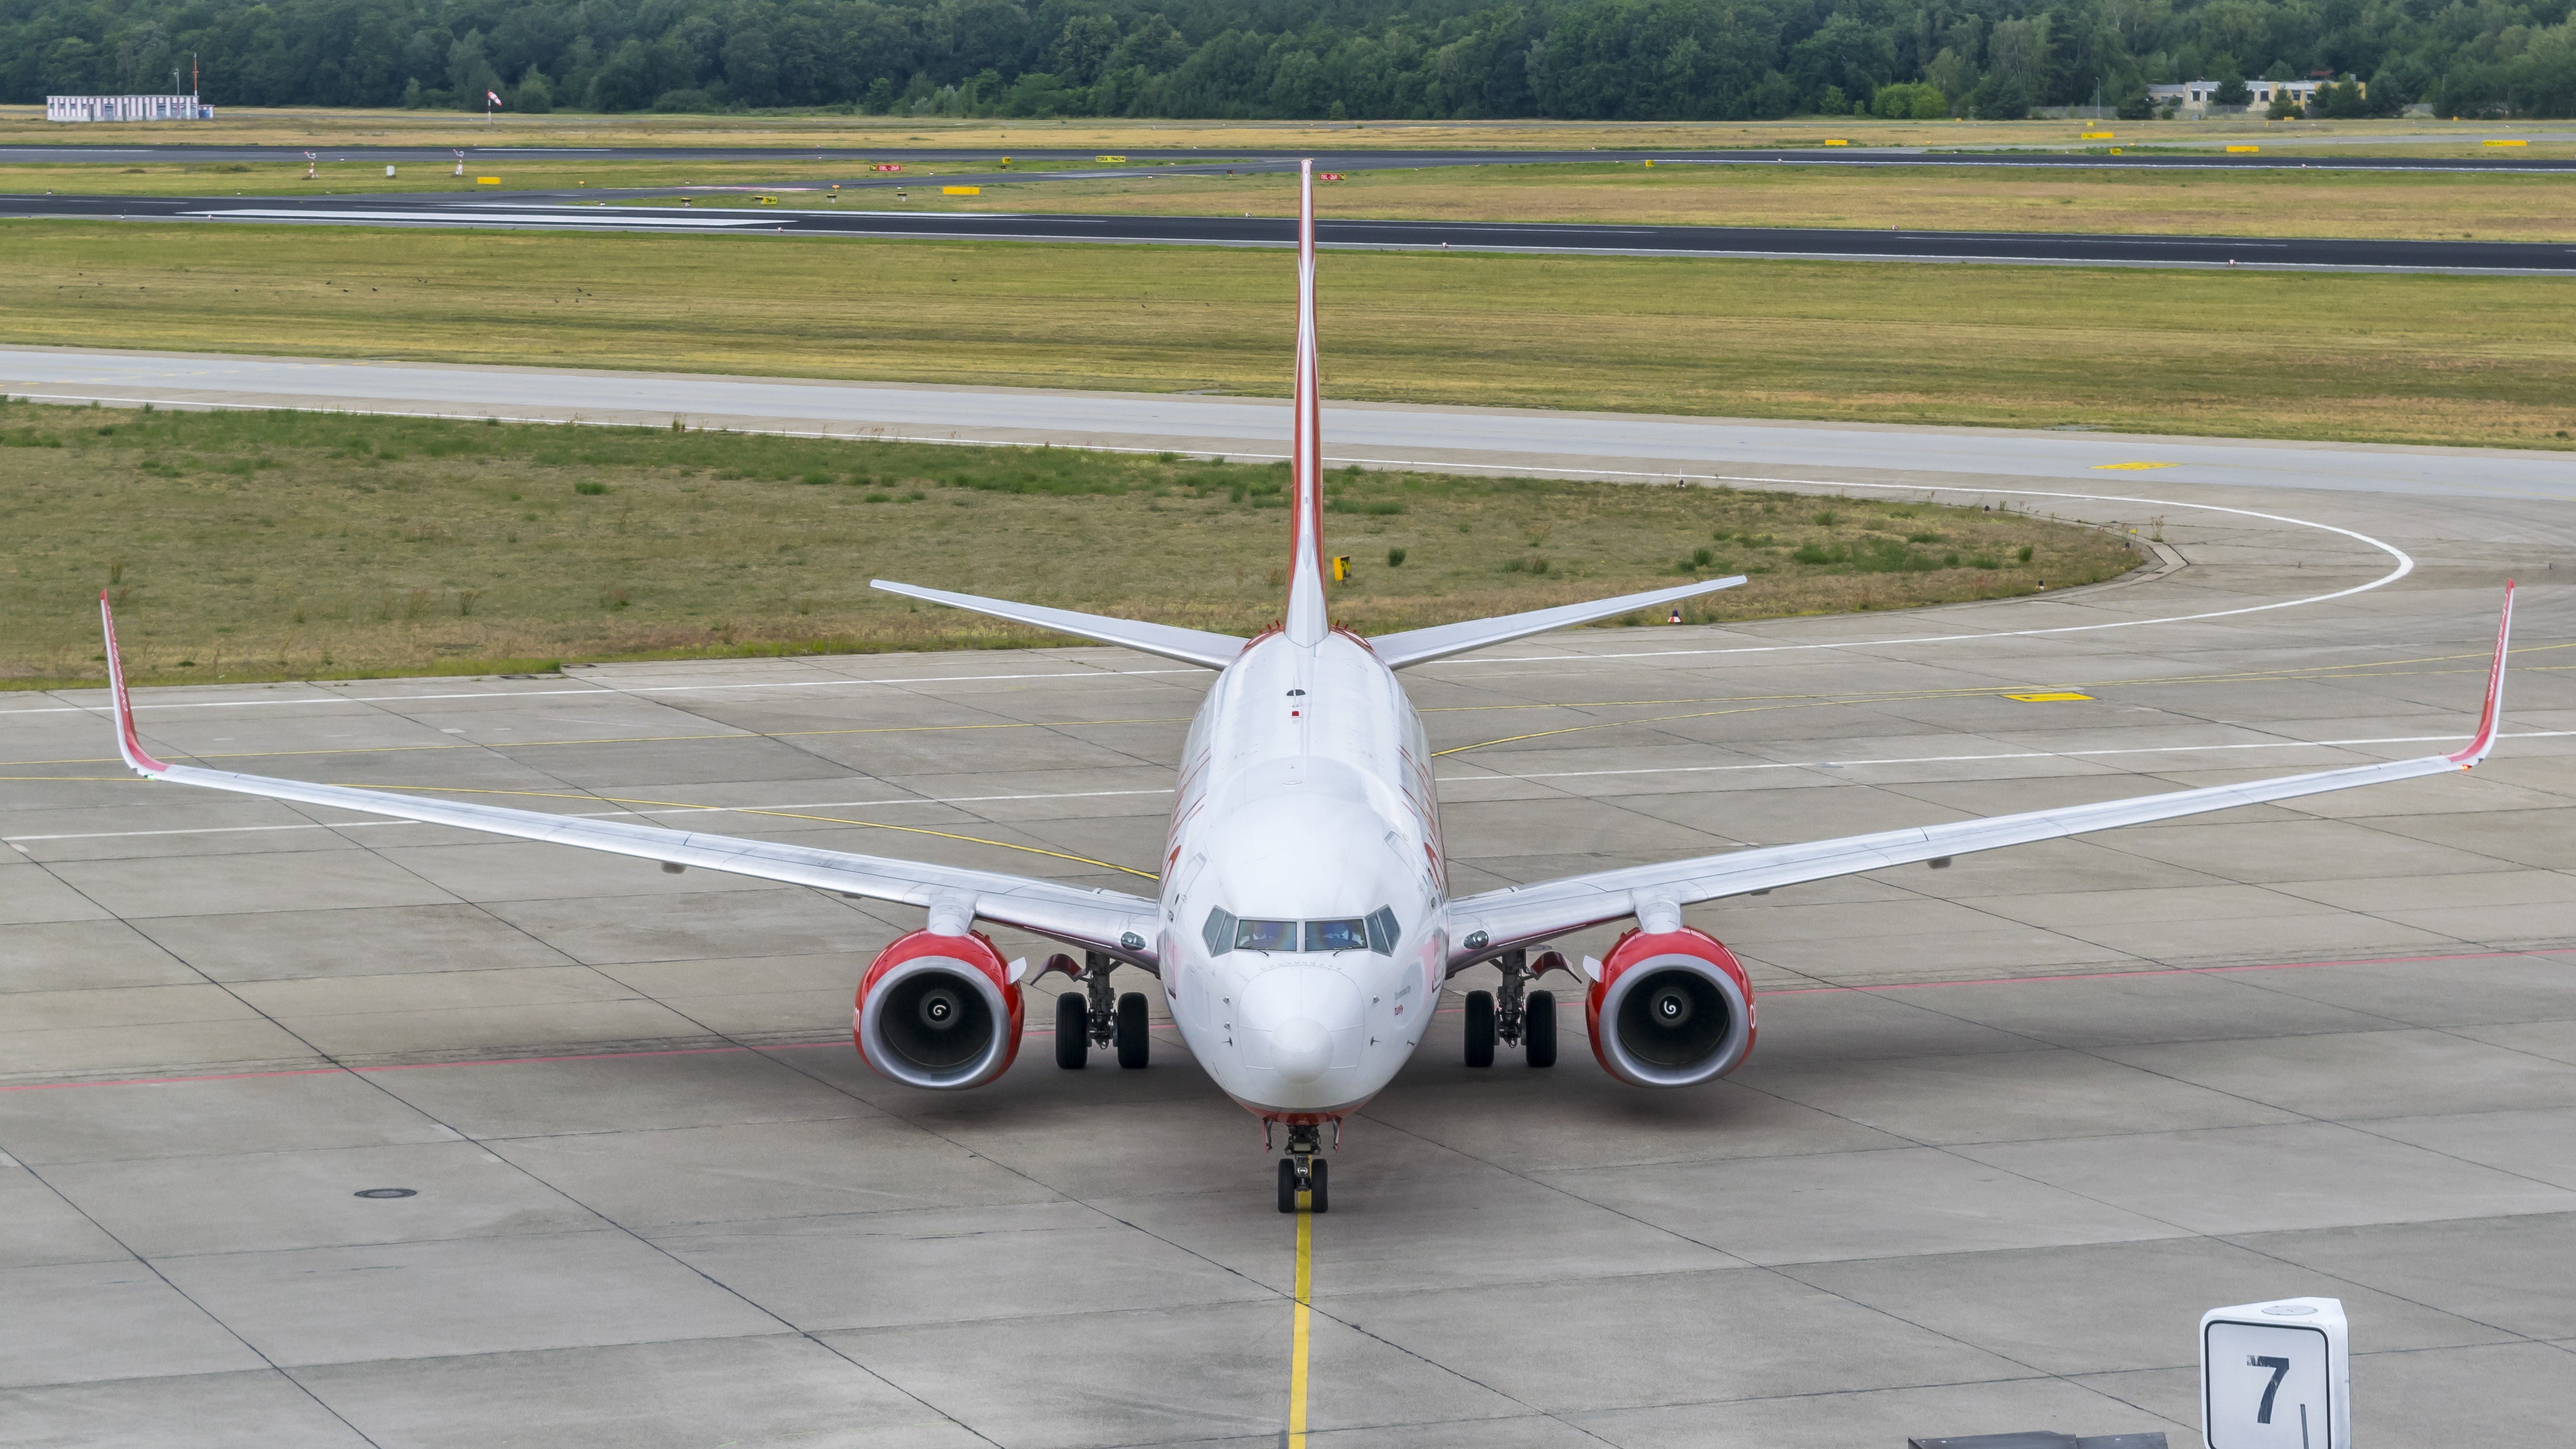
wing, technology, fly, airport, airplane, tarmac, aircraft, jet, transport, vehicle, airline, aviation, drive, flight, holiday, turbine, climb, start, departure, infrastructure, airliner, engine, runway, wheels, airbus, landing, entry, boeing, takeoff, airberlin, tegel, air traffic, take off, passenger aircraft, mature, air force, jet aircraft, airbus a330, boeing 787 dreamliner, boeing 777, gangway, boeing 767, air travel, boeing 737, atmosphere of earth, wide body aircraft, narrow body aircraft, airport apron, boeing 737 next generation, increased to, access bridge, passenger stairs